Lindenwood University – Belleville

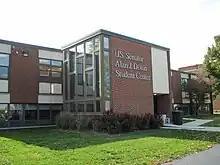
The Senator Alan J. Dixon Student Center

The campus is located on West Main Street in Belleville, Illinois, about east of St. Louis, Missouri. Lindenwood University acquired the campus that was previously home to Belleville West High School. The Administration Building is located at the center of the Lindenwood Belleville campus. The building also houses many of the academic spaces and facilities and Matt's Cafe.